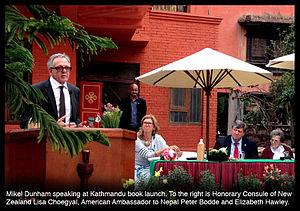
Mikel Dunham est un auteur, artiste et photographe. Dans les années 1980, Dunham a travaillé à New York où il a créé des constructions en trois dimensions à partir de bois, de verre, de miroir, de photographies et de médias acryliques. La galerie 'Alexander F. Milliken Gallery, Inc' a représenté son travail, à travers de nombreuses expositions solos à Soho, ainsi que des installations de groupe aux États-Unis et à l'étranger.